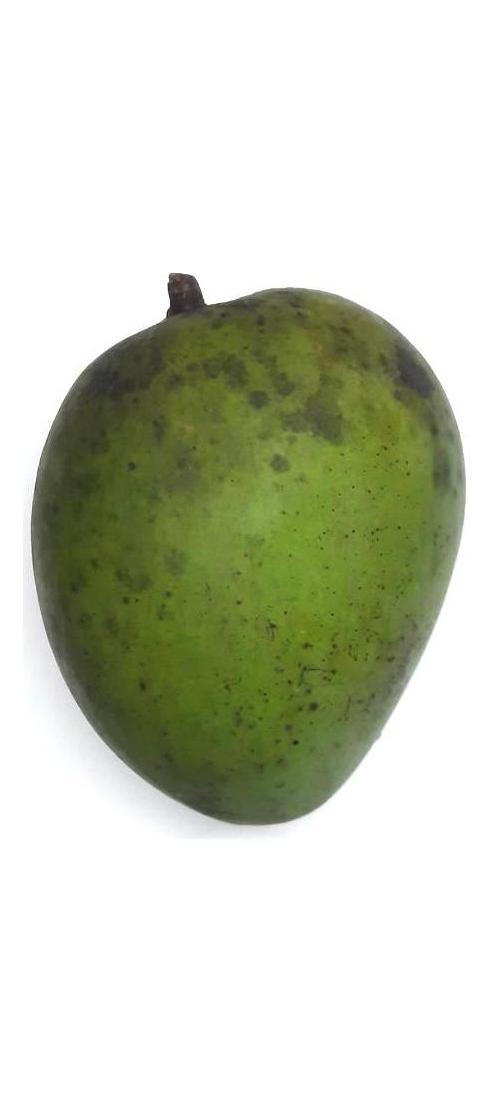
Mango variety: Harivanga